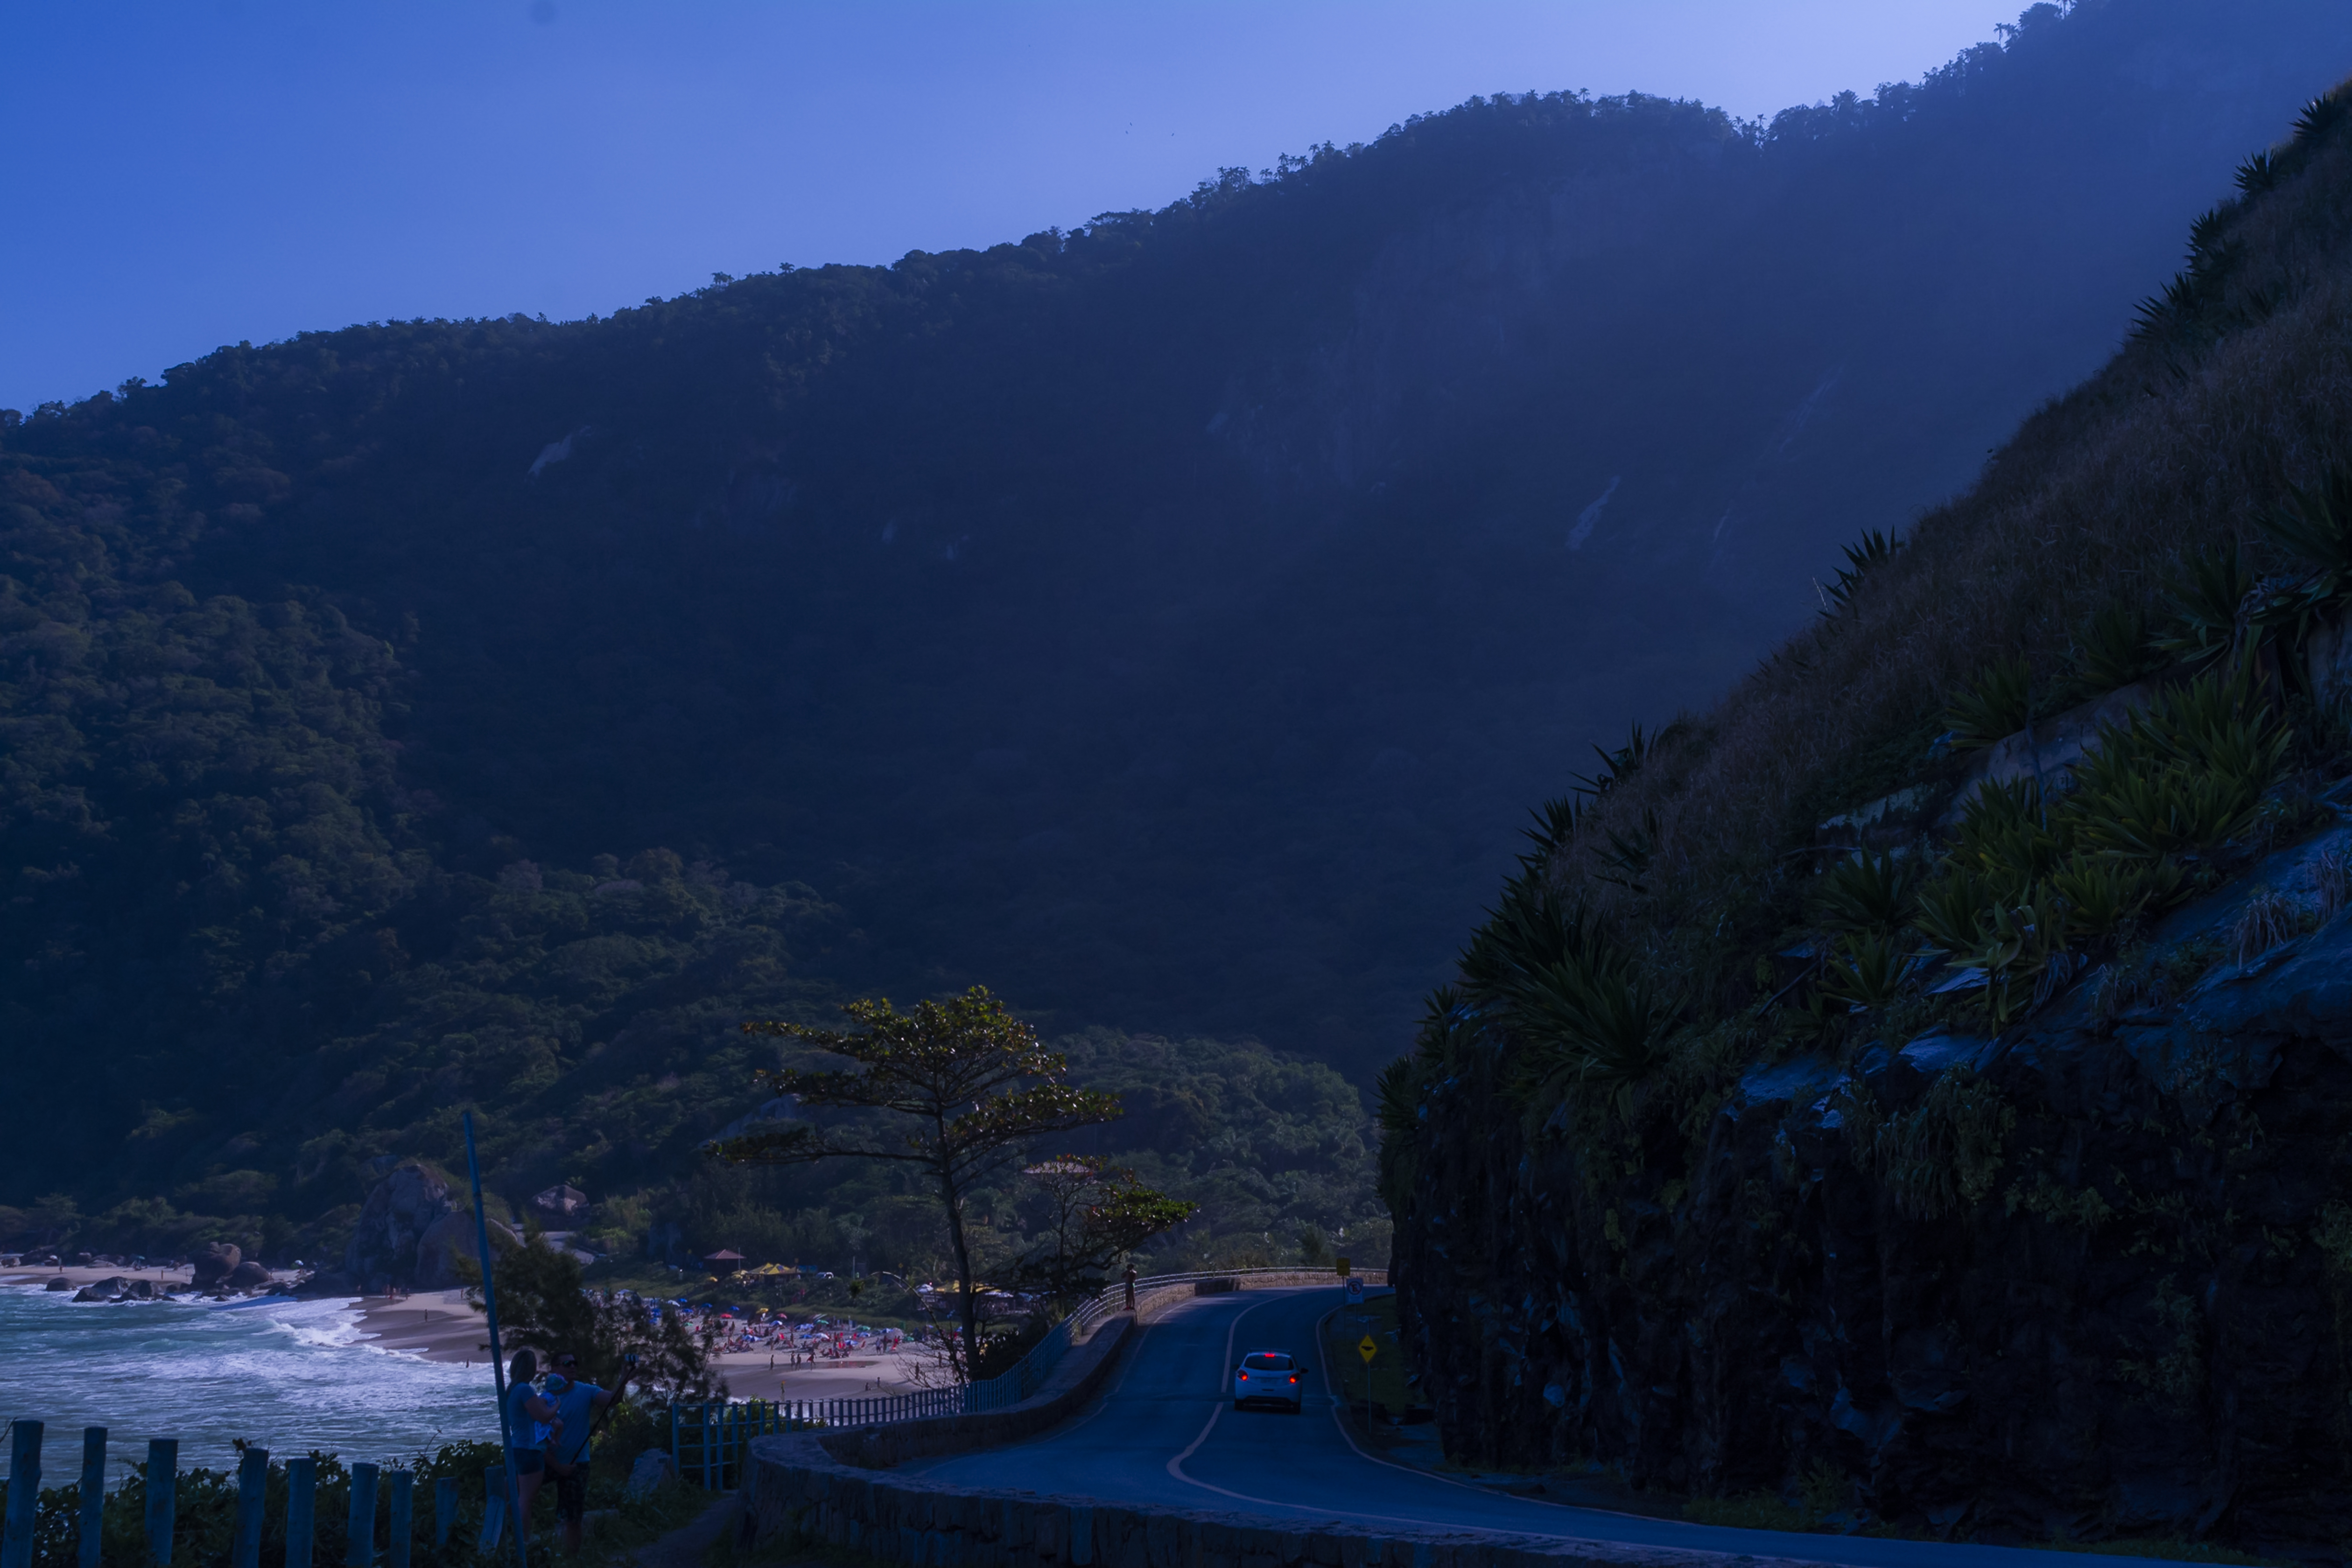
beach, prainha, rio de janeiro, sky, nature, mountainous landforms, mountain, mountain range, tree, mount scenery, hill station, light, highland, morning, atmosphere, valley, hill, water, terrain, evening, road, alps, plant, landscape, river, cloud, dawn, lake, sunlight, forest, dusk, sea, mist, mountain pass, coast, horizon, computer wallpaper, winter